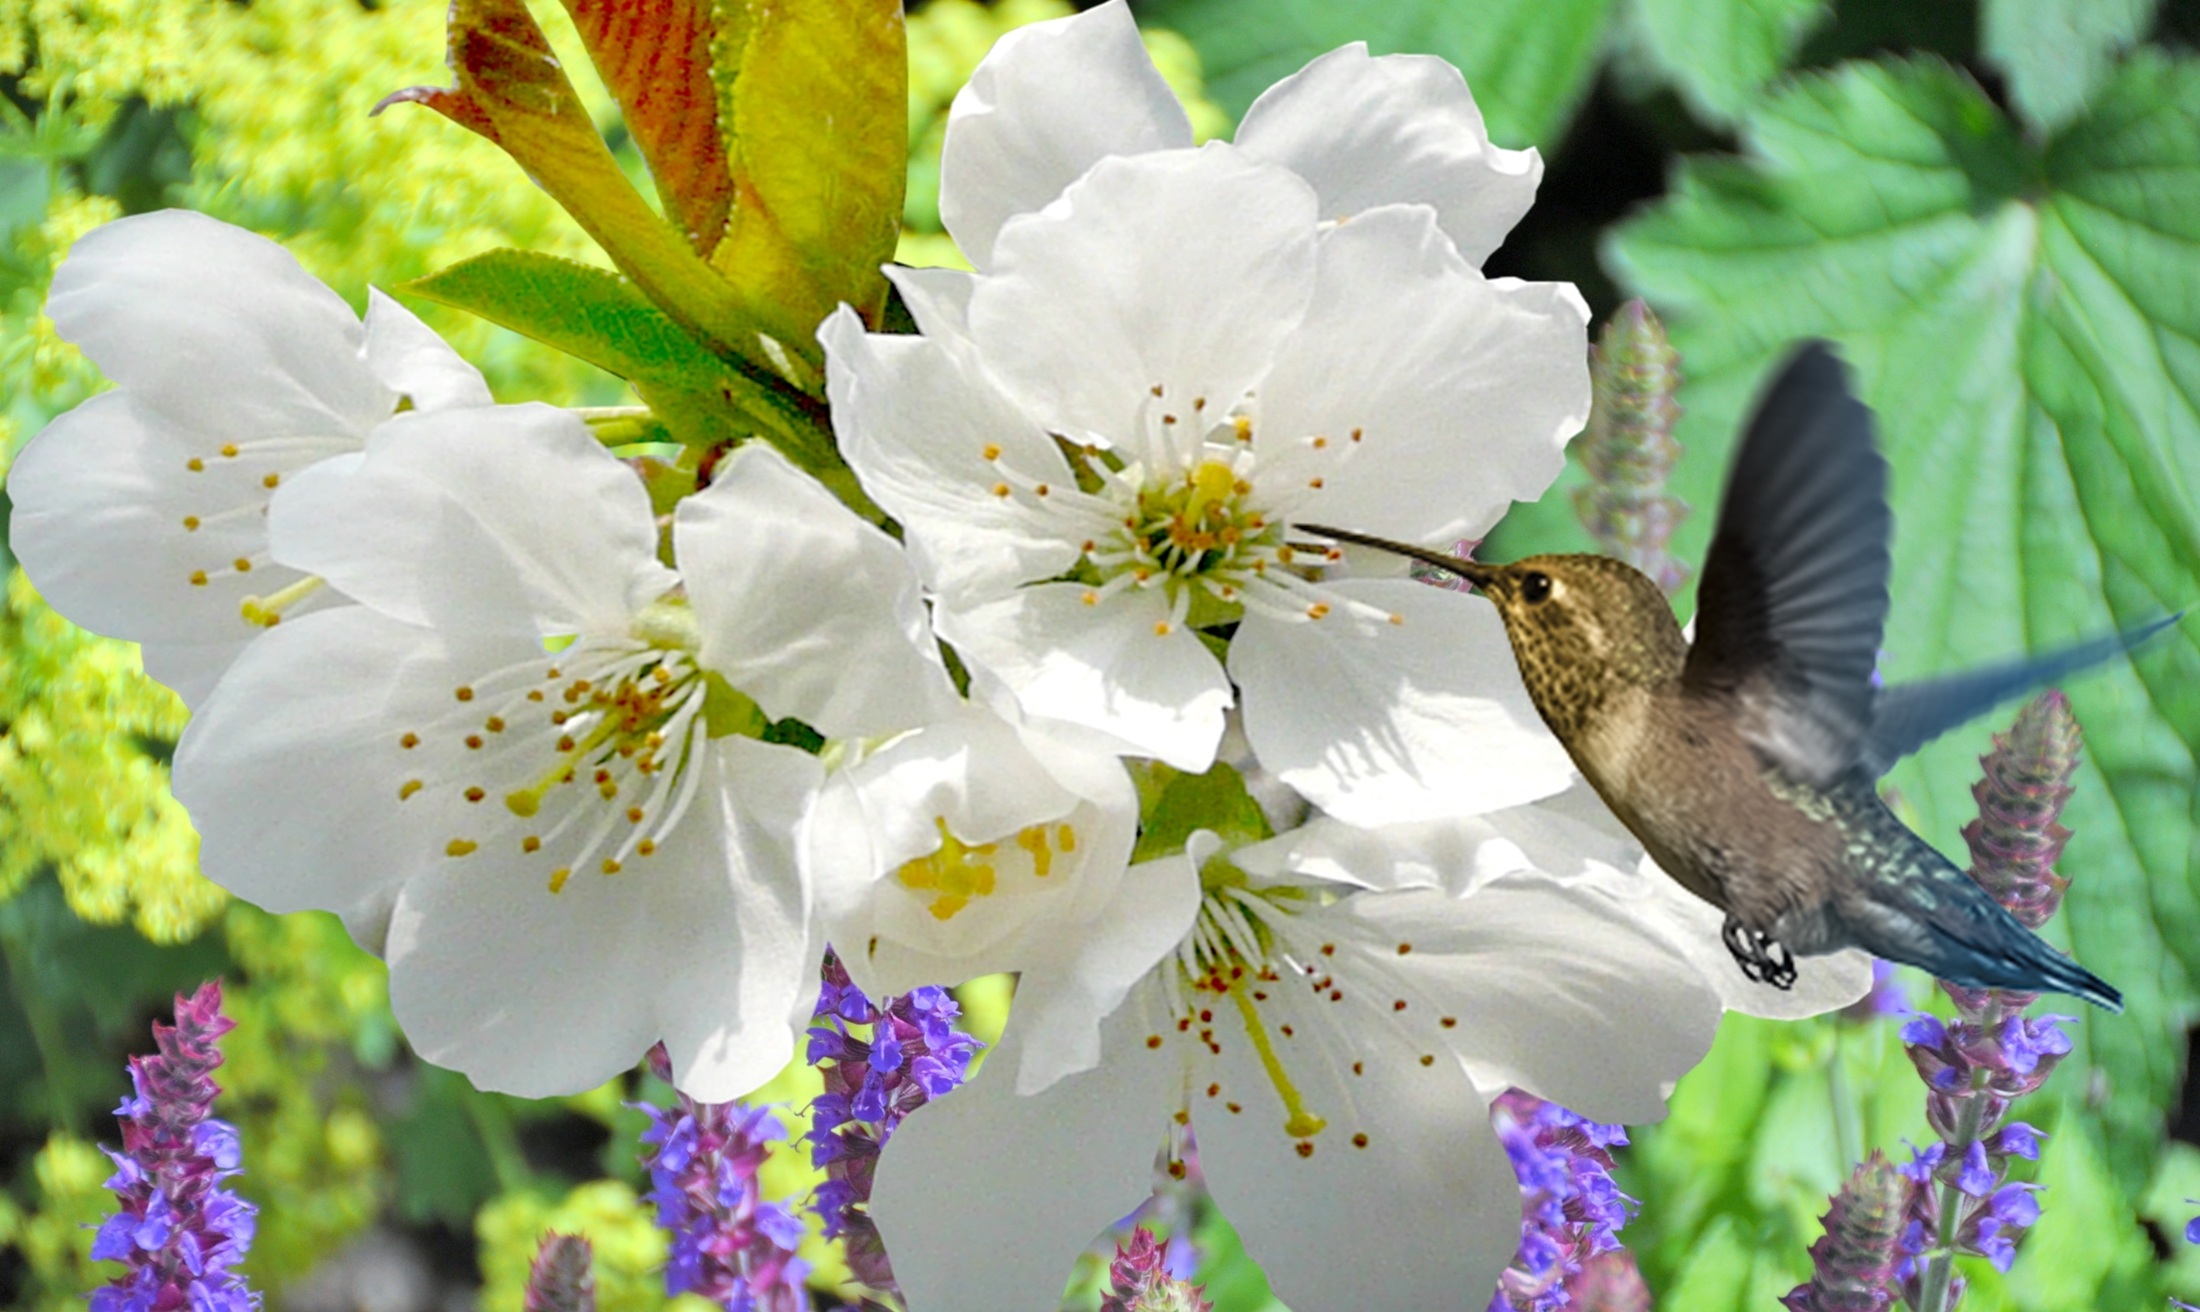
nature, branch, blossom, bird, plant, white, meadow, flower, insect, botany, garden, flora, fauna, wildflower, flowers, bee, nectar, macro photography, peach blossom, lilac flower, pollinator